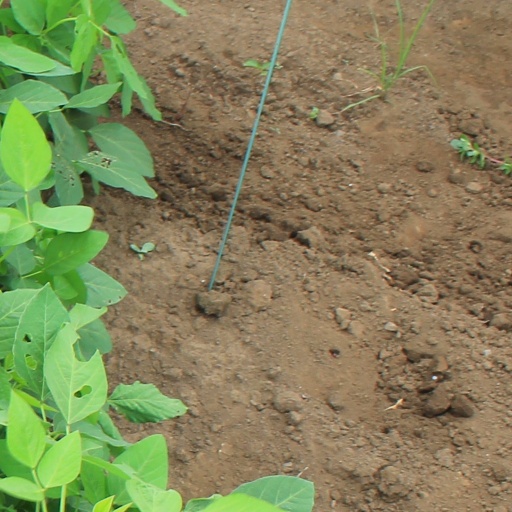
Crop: soybean